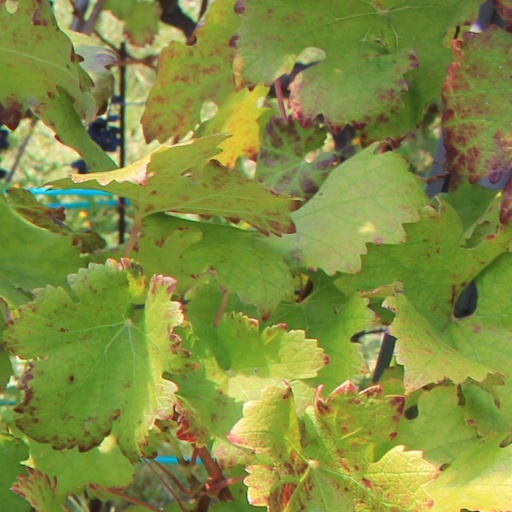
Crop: grape